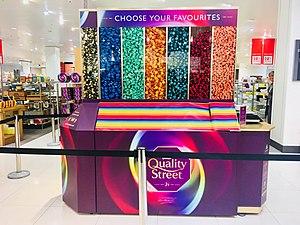
Quality Street est le nom d'un assortiment de bonbons regroupés dans une boîte métallique violette, et fabriqué par Nestlé à Halifax, au Royaume-Uni. Cet assortiment constitue un cadeau de Noël très populaire.